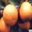
Label: orange